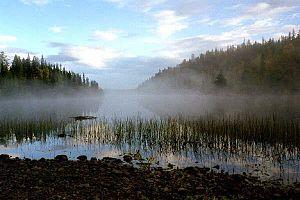
La réserve naturelle de Sjaunja est une réserve naturelle située dans la commune de Gällivare, comté de Norrbotten, au nord de la Suède. Elle s'étend sur 150 km de long, pour une superficie de 2 850 km², et est bordée par le parc national de Stora Sjöfallet à l'ouest et la réserve naturelle de Stubba à l'est.